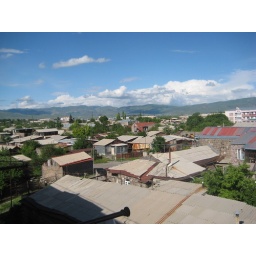
The beautiful view from my bedroom balcony in Gyumri